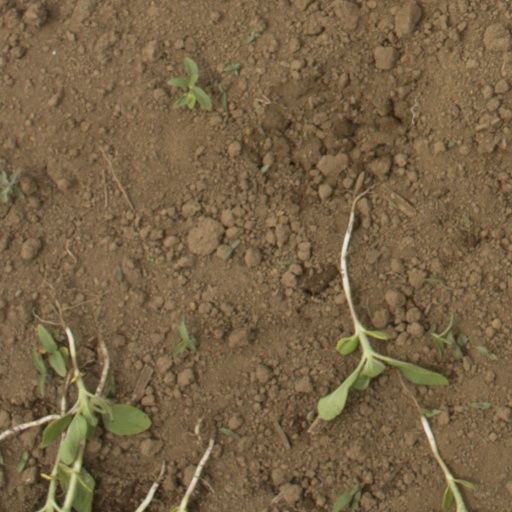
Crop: Jerusalem artichoke